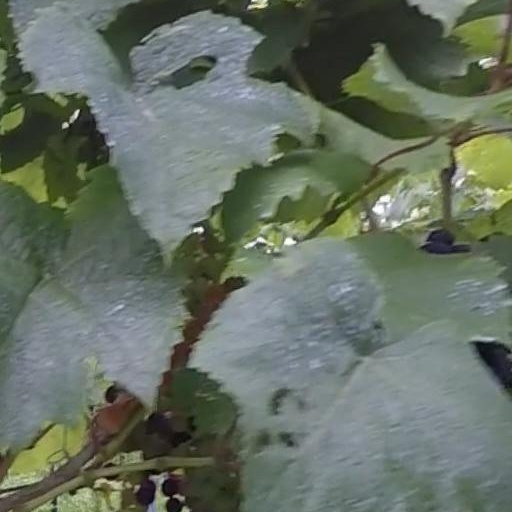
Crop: grape